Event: Nepal Earthquake
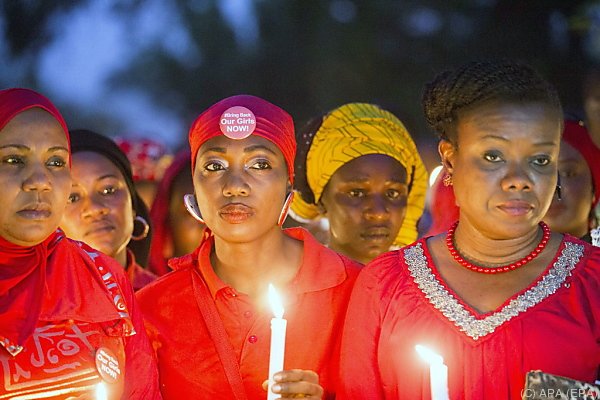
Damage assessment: no_damage